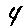
Label: 4